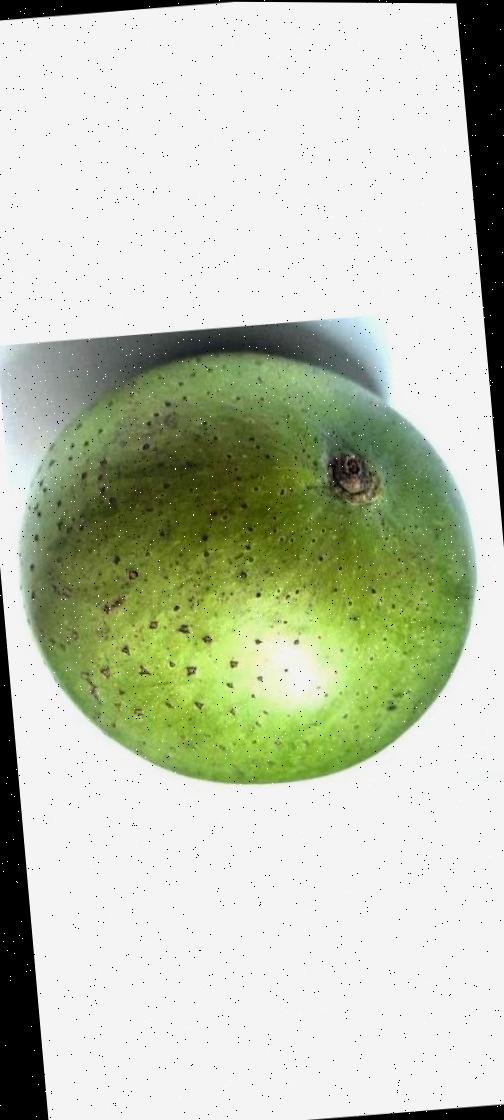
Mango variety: Ashshina Zhinuk